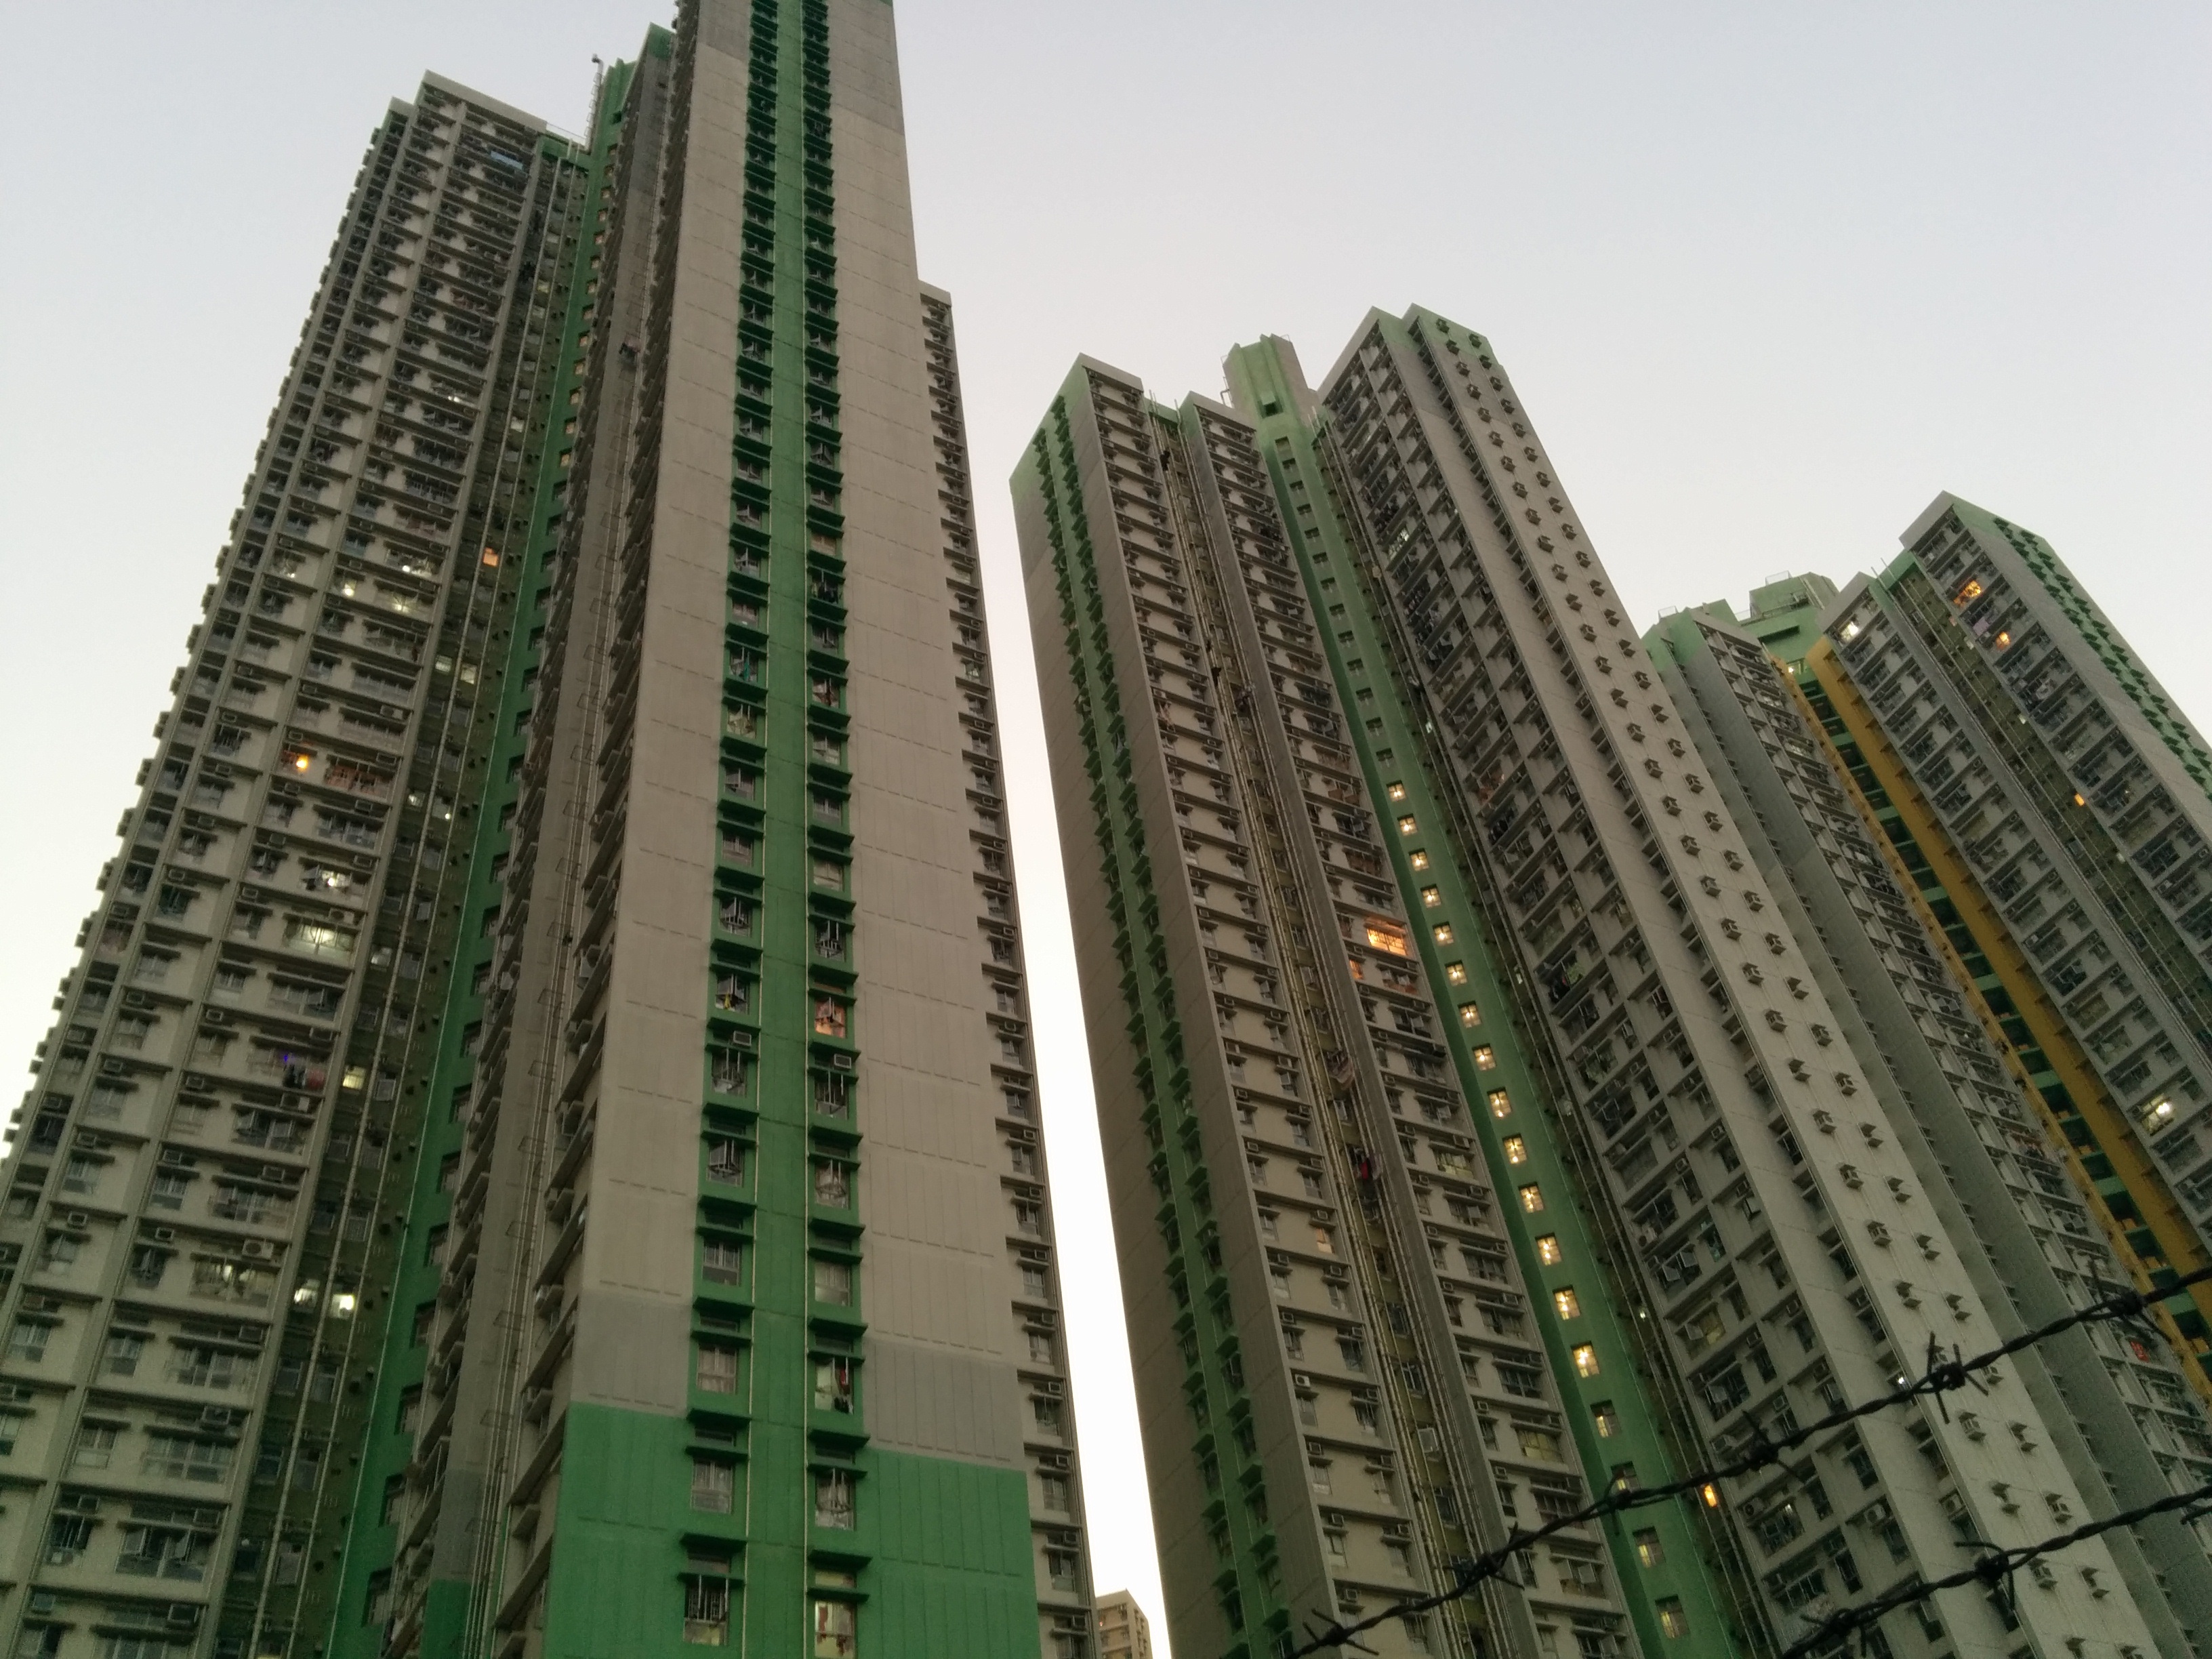
architecture, building, skyscraper, cityscape, downtown, tower, asia, landmark, modern, tower block, hong kong, skyscrapers, large, metropolis, condominium, neighbourhood, residential area, metropolitan area, mixed use